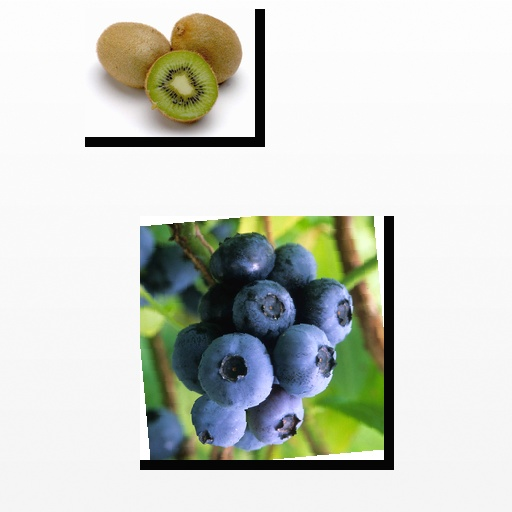
Food items: blueberry, kiwi